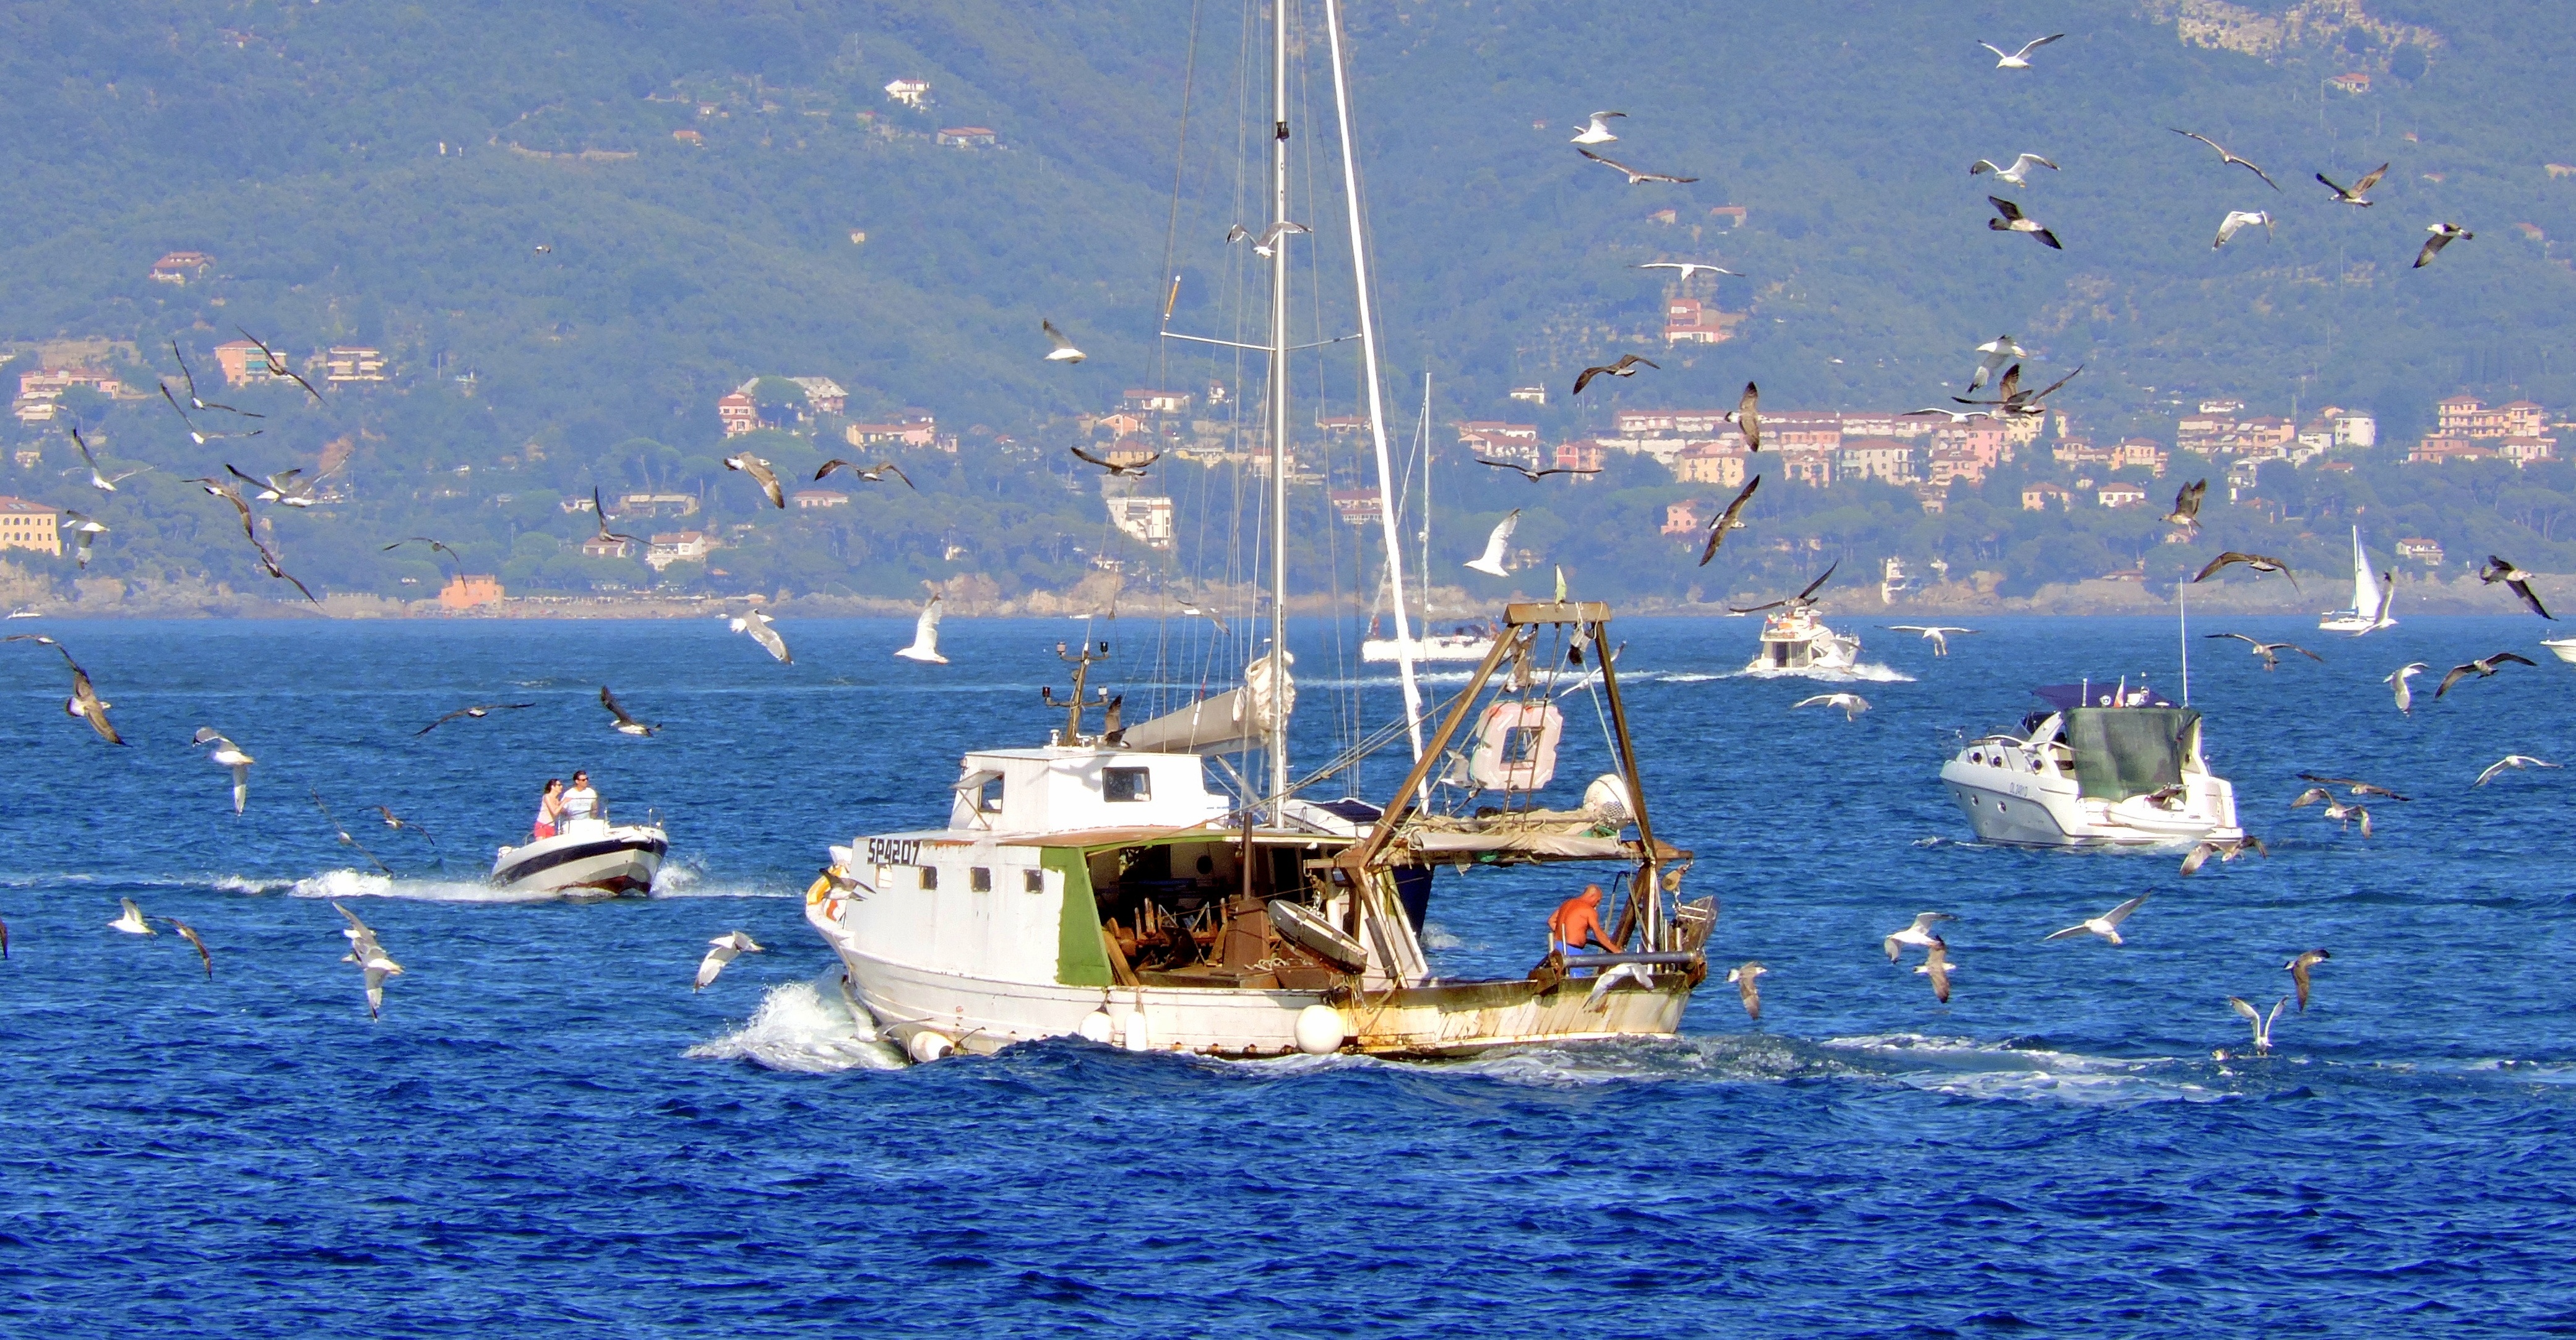
sea, coast, ocean, boat, vehicle, fishing, arctic, fish, birds, boating, watercraft, fishing vessel, fishing trawler